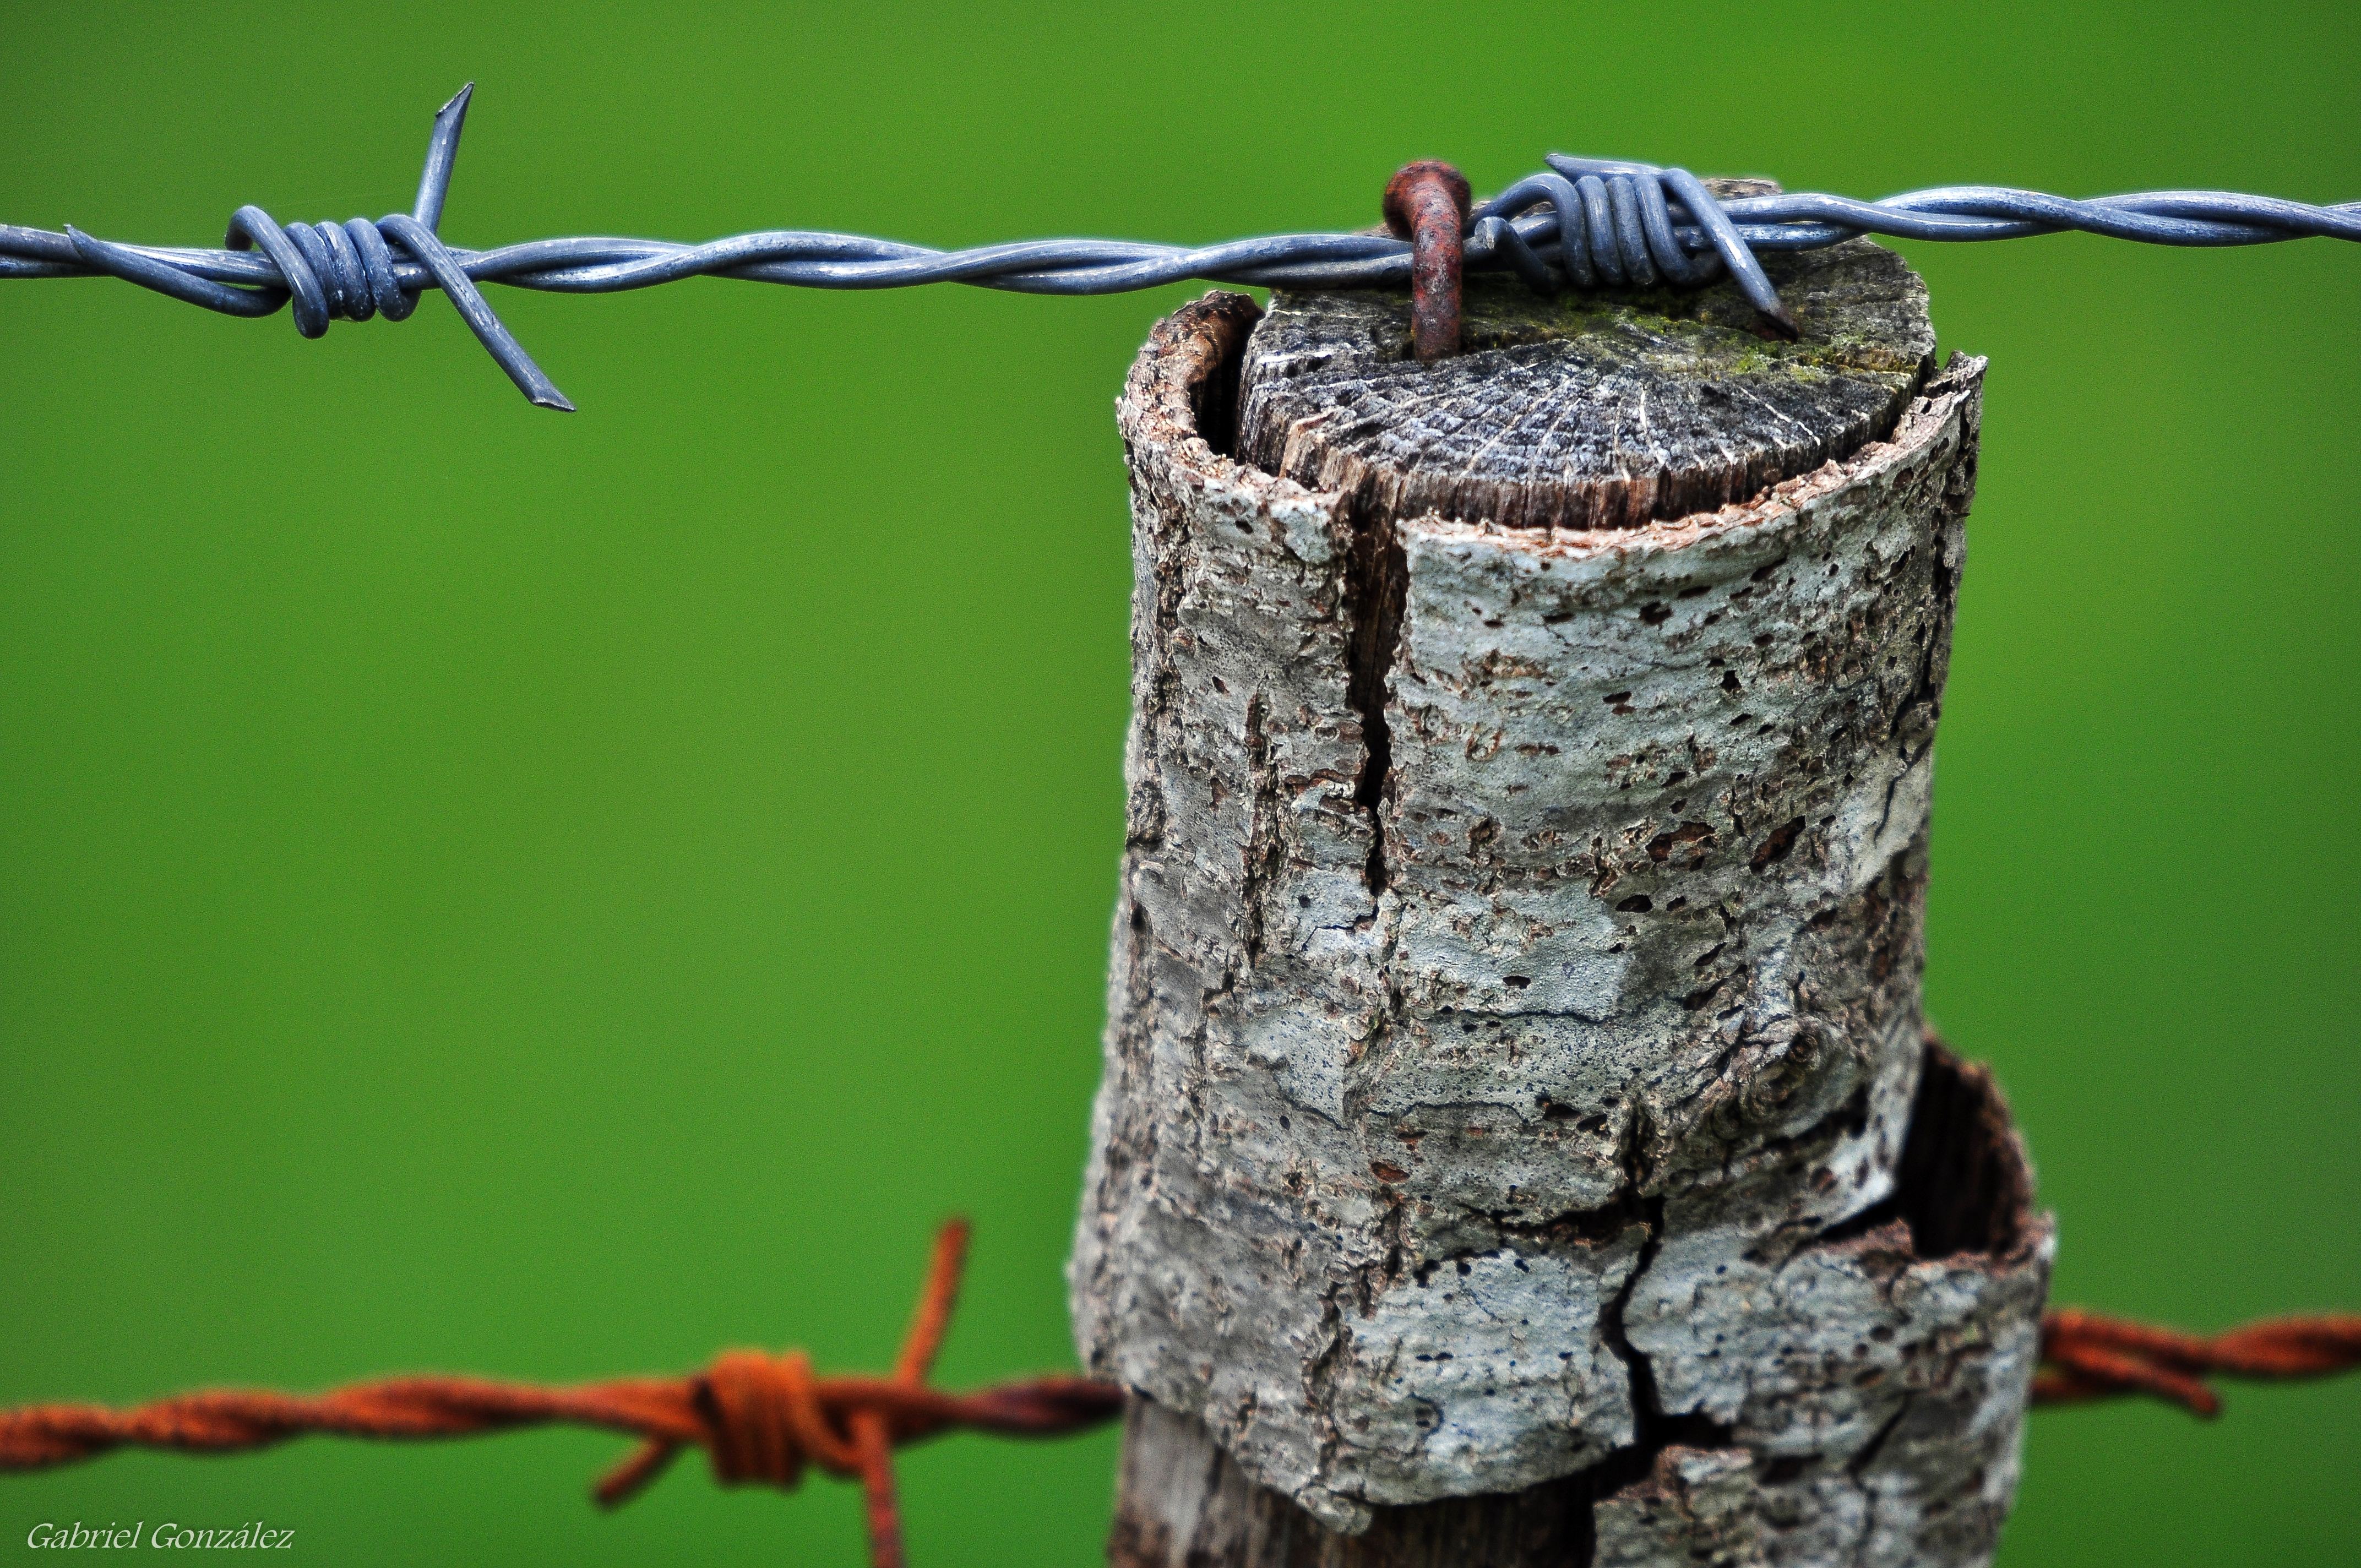
nature, branch, fence, flower, insect, macro, fauna, invertebrate, twig, nikond90, ggl1, gaby1, xovesphoto, varios, some, sigma50500mm, 50500, gphoto, gabrielcorua, xelodegalicia, macro photography, plant stem